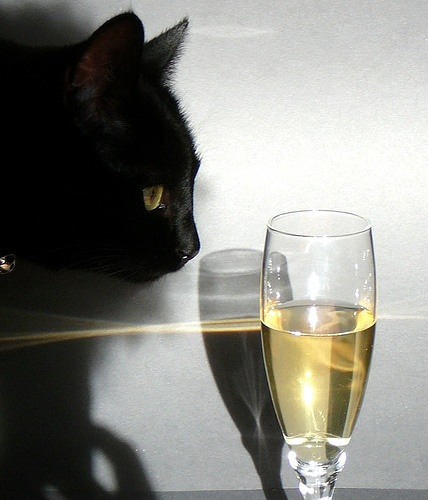
A black cat sniffing a glass of wine.
A cat staring intently into a glass of wine.
A black cat looks at a filled champagne class.
A black cat leaning towards a glass of alcohol.
an image of a cat with a  glass of wine